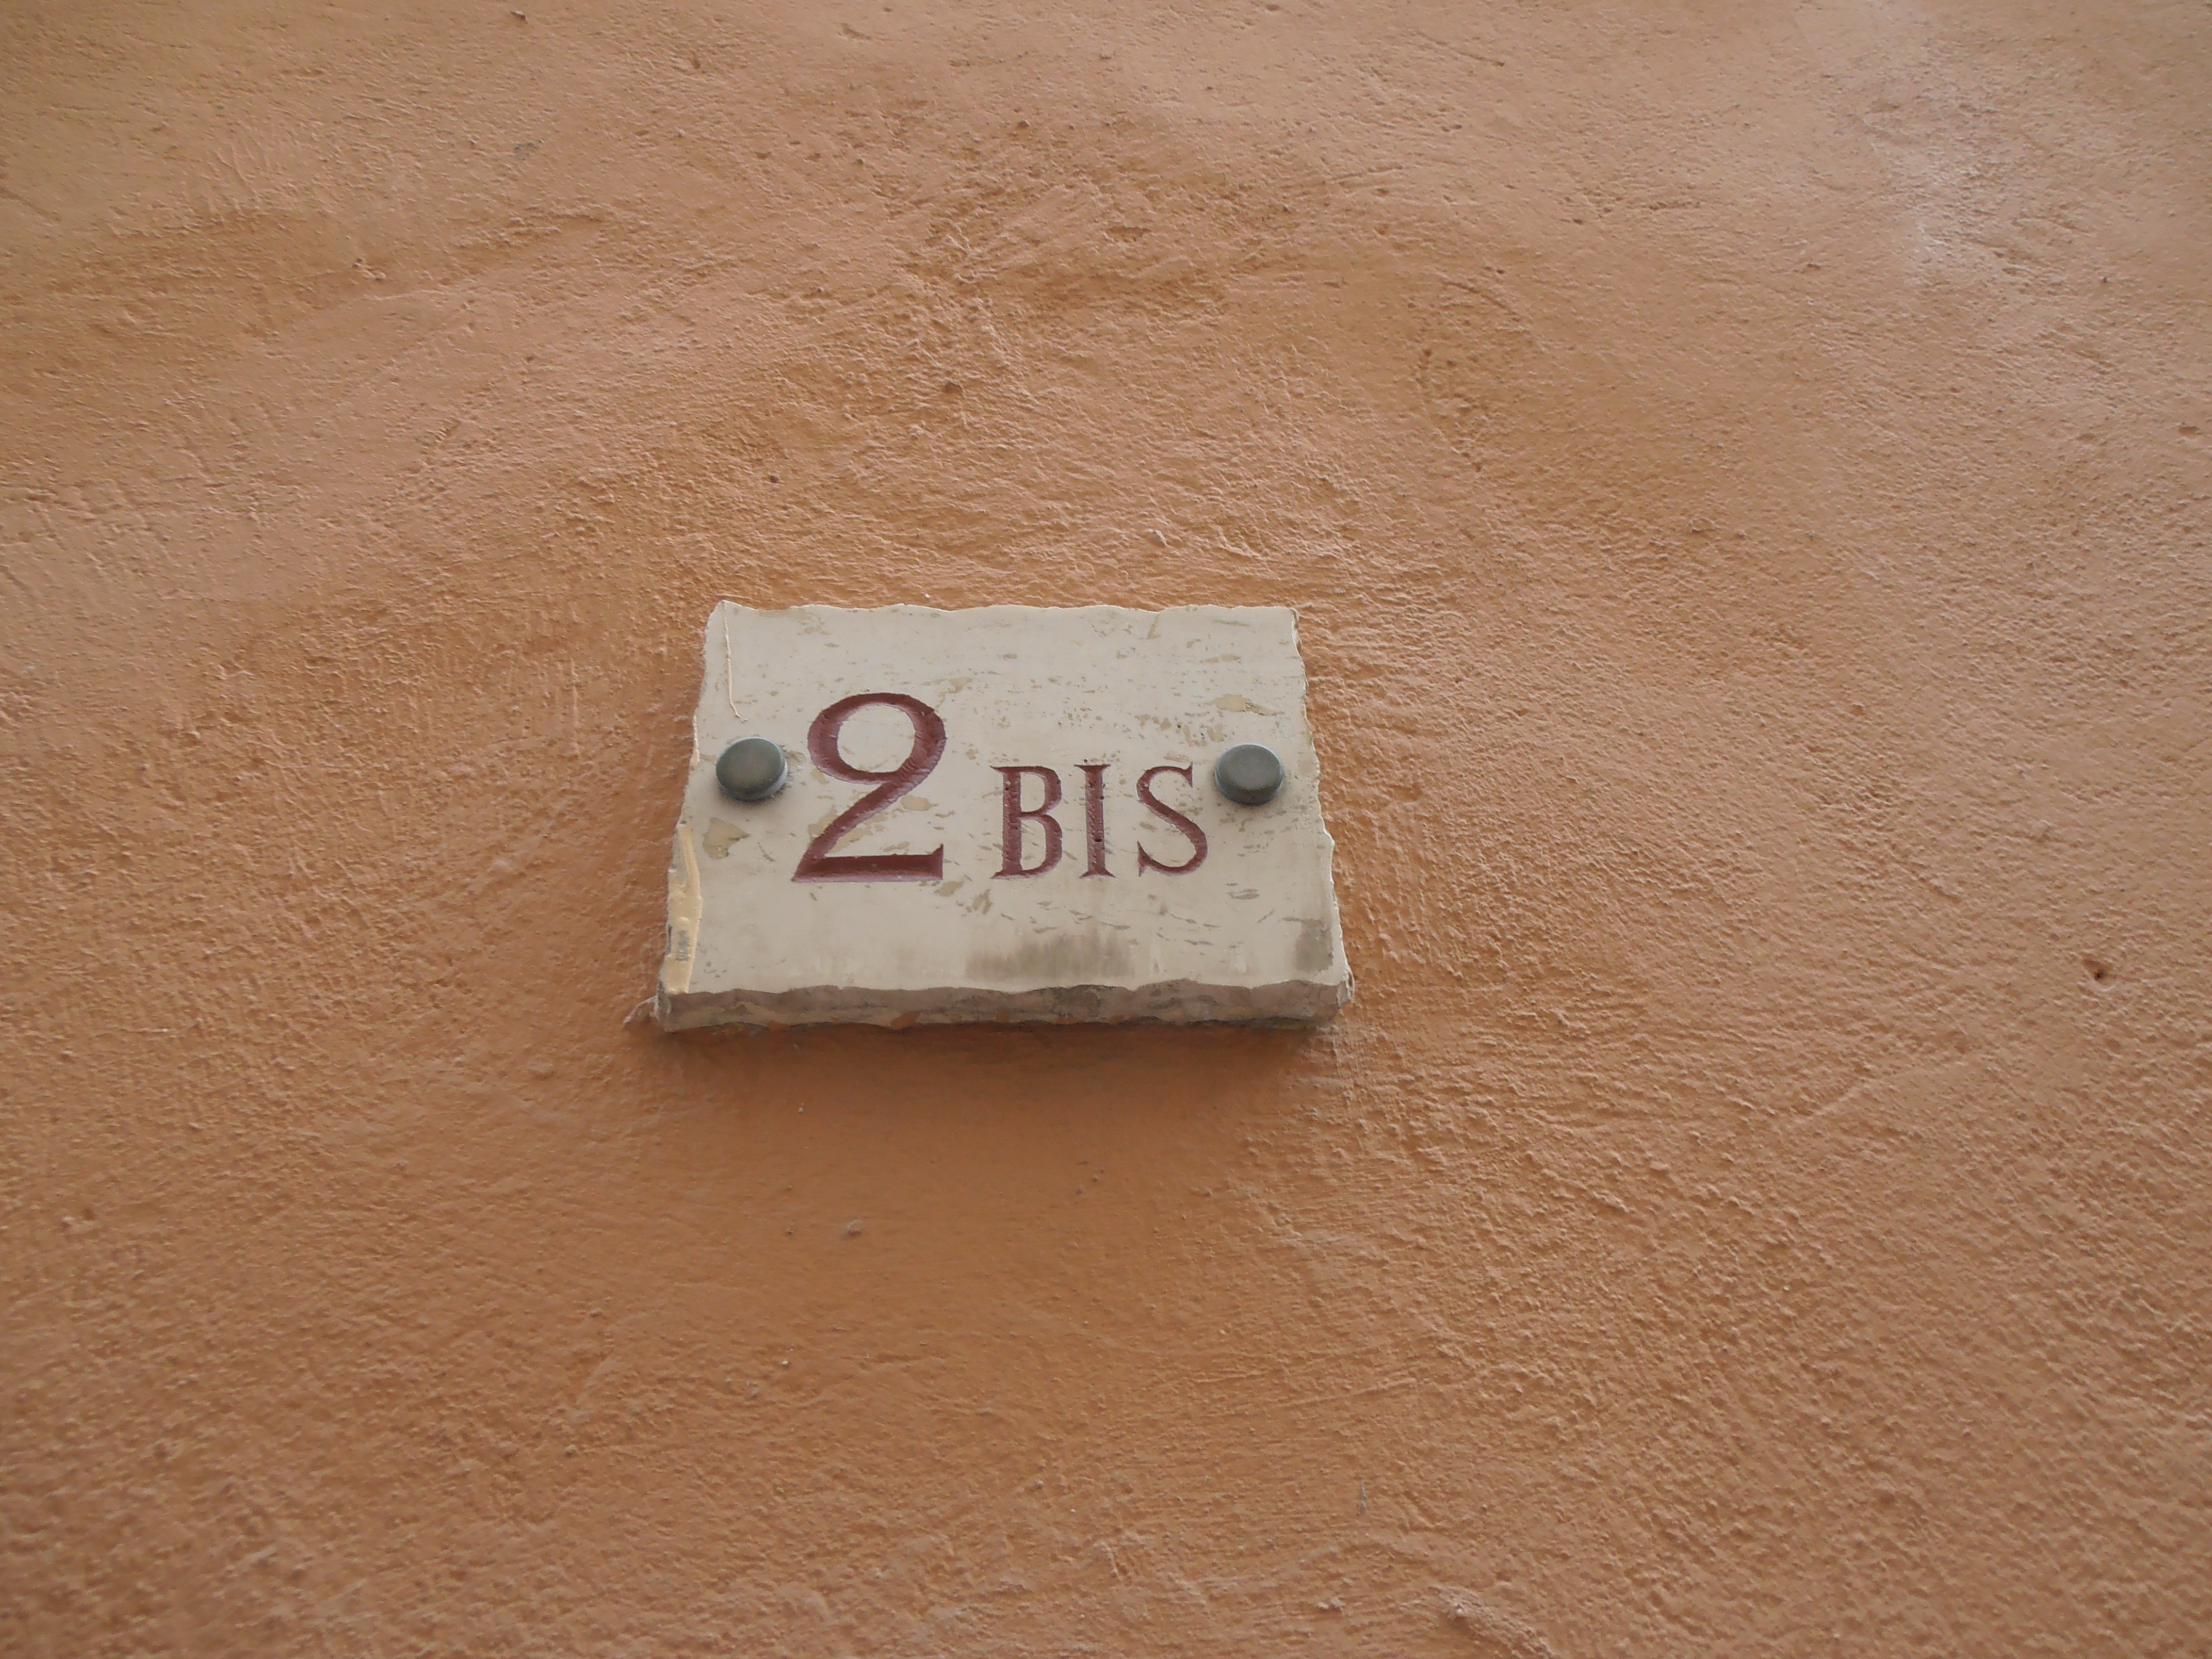
sand, board, wood, floor, number, wall, two, material, french, shape, flooring, house number, 2b